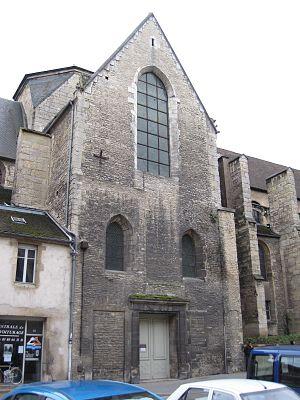
Musée François Rude de Dijon en Bourgogne
Le musée Rude est un musée d'art consacré au sculpteur dijonnais François Rude et un musée d'archéologique de l'ancien castrum de Dijon. Il est labellisé Musée de France et hébergé depuis 1947 dans une partie de l'ancienne église Saint-Étienne de Dijon du XIᵉ siècle, à Dijon en Côte-d'Or en Bourgogne-Franche-Comté.
L’abbaye Saint-Étienne de Dijon est une ancienne abbaye de chanoines réguliers située dans le centre sauvegardé de Dijon, inscrit depuis le 4 juillet 2015 au patrimoine mondial de l'UNESCO. Elle fut d'abord une collégiale et devint abbaye au commencement du XIIᵉ siècle jusqu'en 1611 quand le pape Paul V, la rendit de nouveau séculière ou collégiale. Lorsqu'on scinda le diocèse de Langres en créant le diocèse de Dijon en 1731, elle en devint brièvement le siège du chapitre cathédral, avant la cathédrale Saint-Bénigne.
Dijon est une commune française, préfecture du département de la Côte-d'Or et chef-lieu de la région Bourgogne-Franche-Comté. Elle se situe entre le bassin parisien et le bassin rhodanien, sur l'axe Paris-Lyon-Méditerranée, à 310 kilomètres au sud-est de Paris et 190 kilomètres au nord de Lyon.
L'église Saint-Étienne est une ancienne église catholique désaffectée située dans le site patrimonial remarquable de Dijon. Elle abrite aujourd'hui le musée Rude et une bibliothèque municipale depuis le déménagement en 2007 de la Chambre de commerce et d'industrie de Dijon, ainsi que des services culturels dont le centre de documentation du musée des Beaux-Arts. L'église date du XVᵉ siècle et a été restaurée au XVIIᵉ siècle. Sa façade actuelle de style jésuite est du XVIIIᵉ siècle.